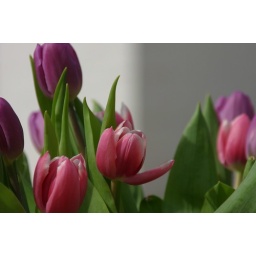
Taken on my front drive in front of the white house in the sunshine to make up for the lack of studio lighting!